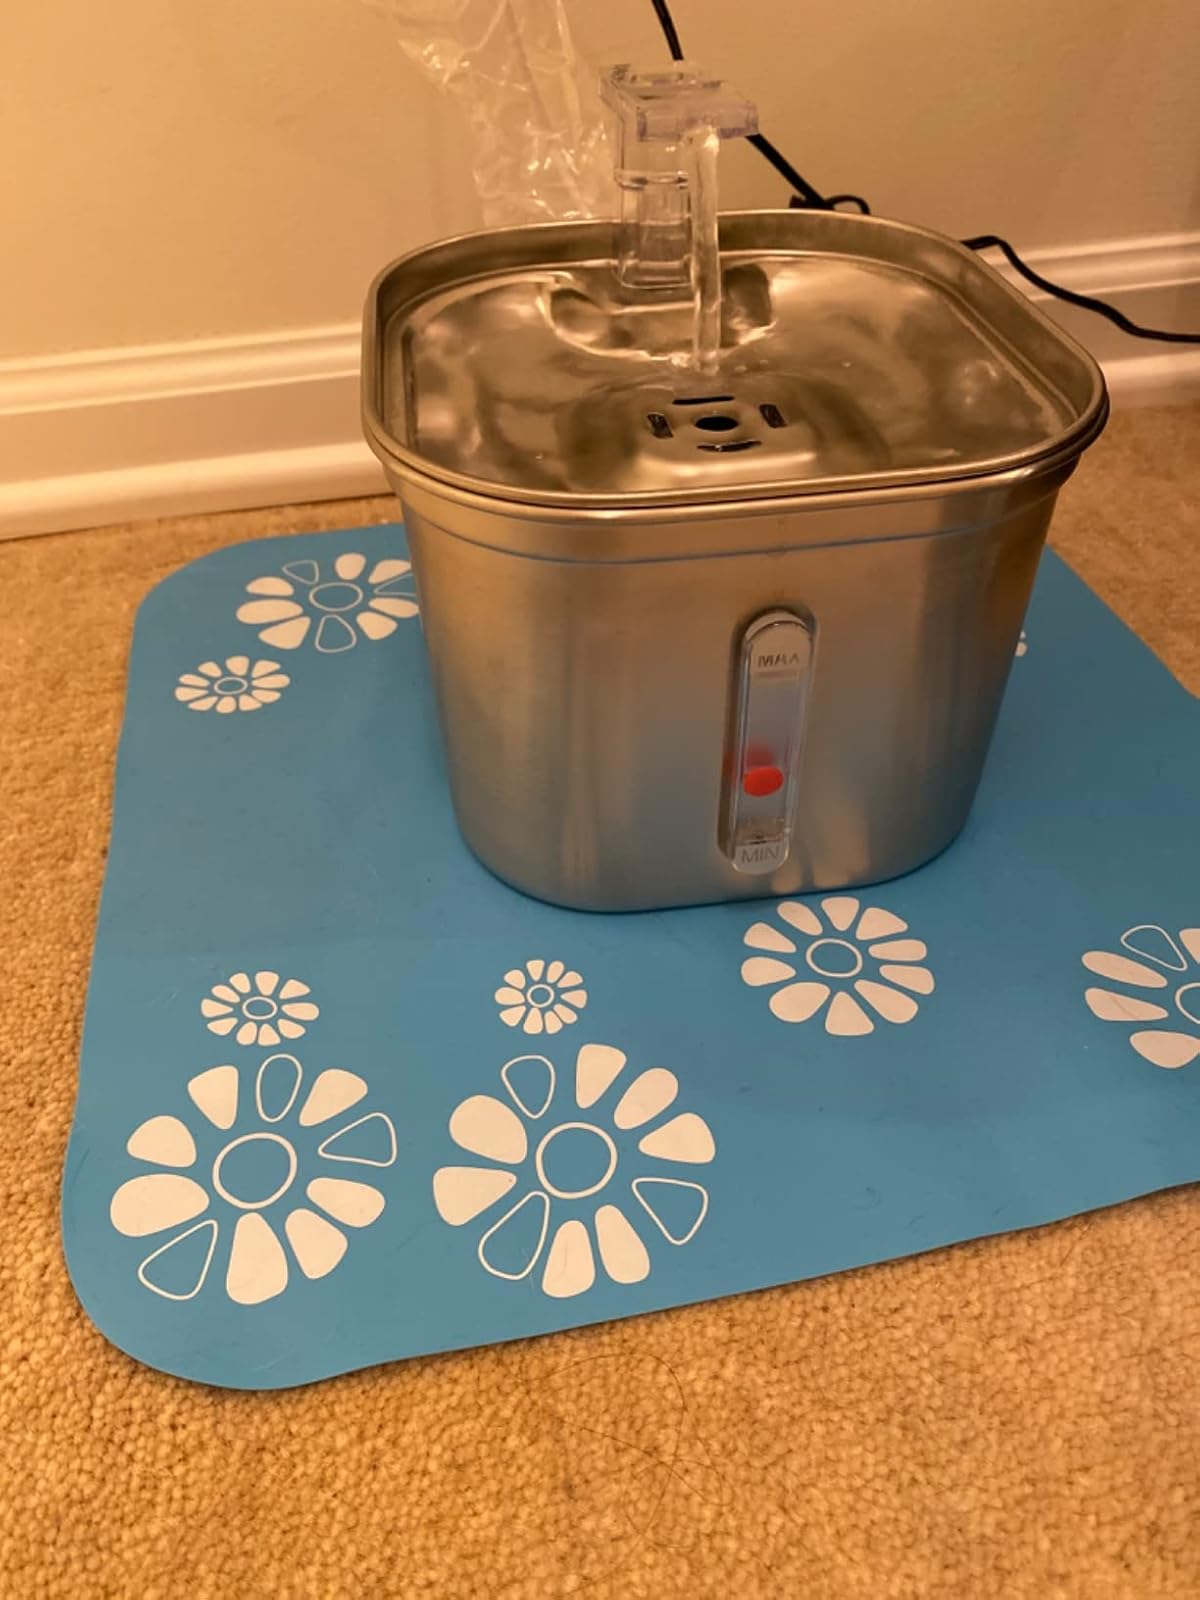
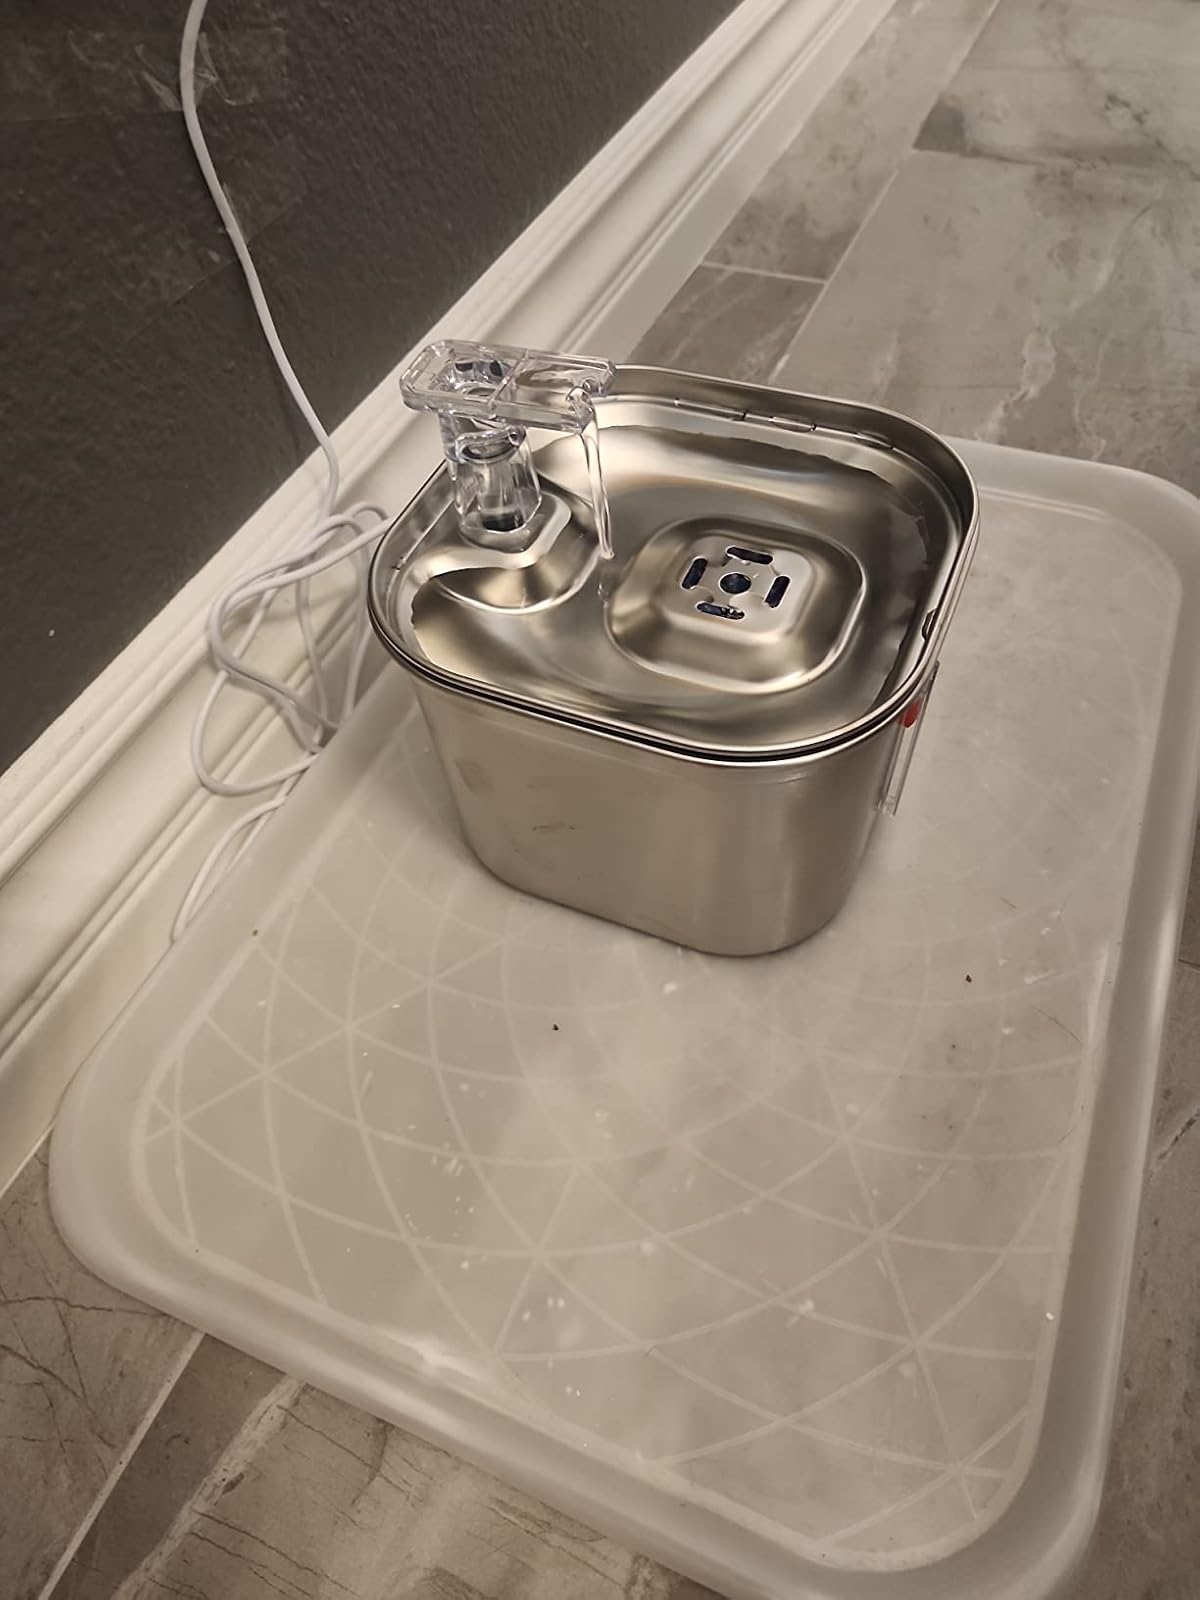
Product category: items_bowl
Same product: yes